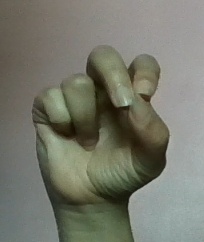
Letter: gaaf